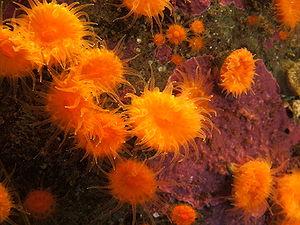
Balanophyllia est un genre de scléractiniaires.
Balanophyllia elegans est une espèce de coraux appartenant à la famille des Dendrophylliidae. Selon la base de données WoRMS, cette espèce fait partie du sous-genre Balanophyllia Wood, 1844.